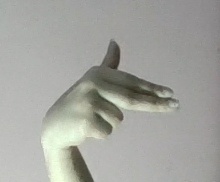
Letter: ghain